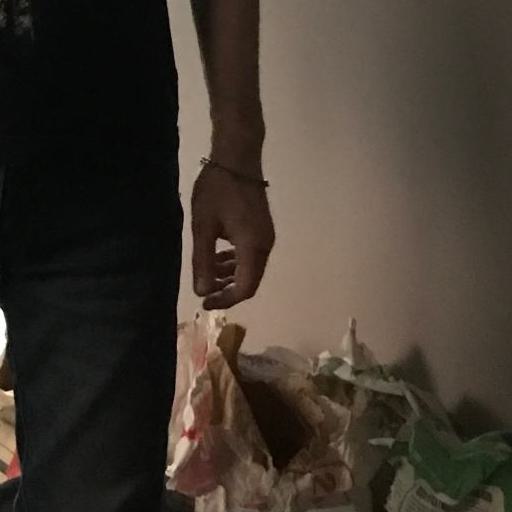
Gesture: no_gesture